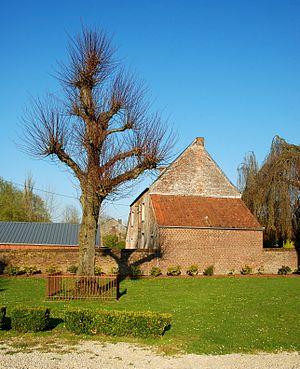
Belgique - Brabant wallon - Ways - Presbytère situé à côté de l'église Saint-Martin
L'église Saint-Martin est une église de style classique située à Ways, village dépendant de la ville belge de Genappe, dans la province du Brabant wallon.